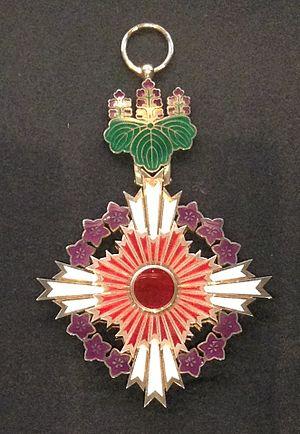
Le baron Kuki Ryūichi est un homme politique et diplomate japonais de l'ère Meiji, ancien directeur du musée impérial de Tokyo.